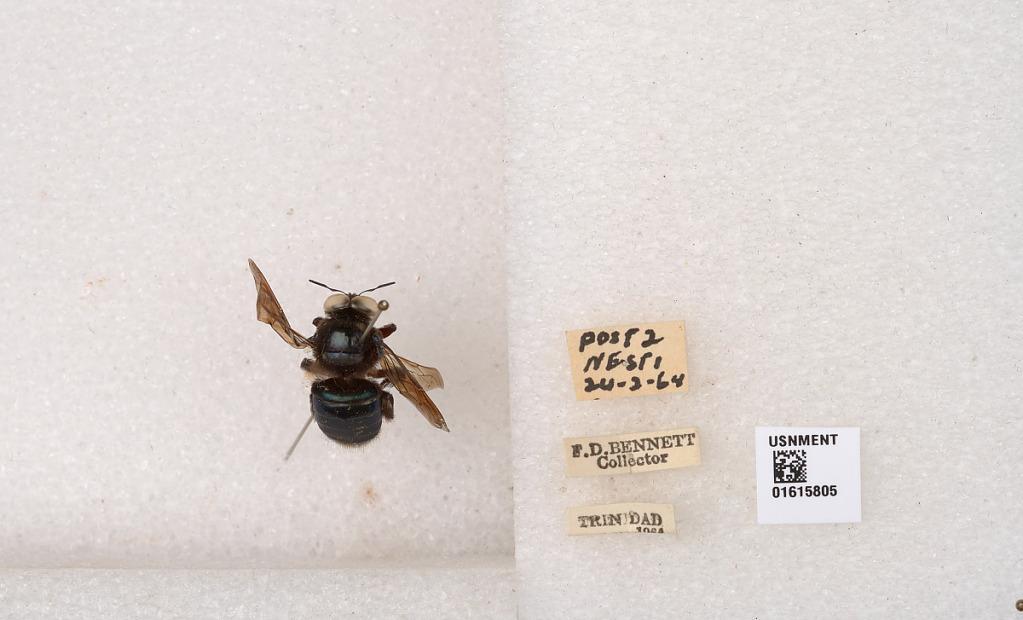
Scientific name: Xylocopa (Schonnherria) muscaria (Fabricius)
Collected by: F. Bennett
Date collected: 1964-2-24
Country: Trinidad and Tobago
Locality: Trinidad